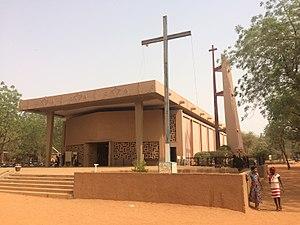
Cathédrale ""Notre Dame du Perpétuel Secours"" à Niamey, Niger."
La cathédrale Notre-Dame-du-Perpétuel-Secours est une cathédrale catholique située à Niamey, au Niger. Elle est le siège de l'archidiocèse de Niamey.